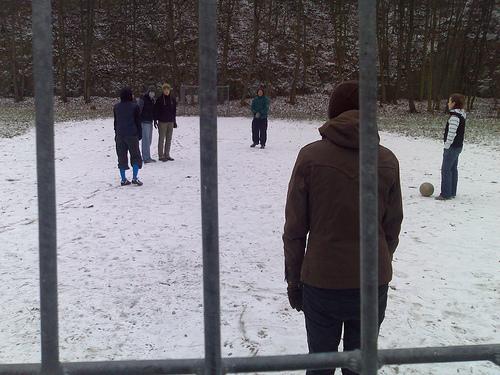
Weather: snow or frosty